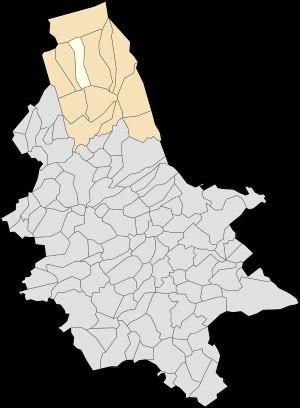
Nouvelle-Église est une commune française située dans le département du Pas-de-Calais en région Hauts-de-France.